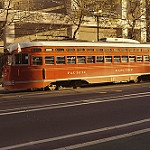
Scene: Outdoor